Colin Morgan

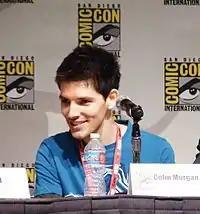
Morgan at the 2010 San Diego Comic-Con

Morgan has advocated ethical consumerism and practises yoga. He is lactose intolerant and vegetarian.